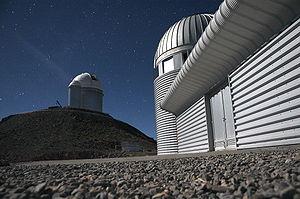
L'observatoire de La Silla est un observatoire astronomique situé à La Silla au nord du Chili près de la ville de La Serena. C'est le premier observatoire créé par l'Observatoire européen austral organisation de recherche fédérant la plupart des pays d'Europe. Les premiers instruments y sont déployés en 1969. Les plus connus sont le télescope de 3,6 mètres et le New Technology Telescope de 3,58 m qui permet la mise au point de l'optique adaptative. De nombreux autres instruments nationaux sont installés sur le site. En 2019 l'ESO continue d'utiliser mais la plupart des 19 télescopes nationaux ne sont plus en service.
Le télescope de 3,6 mètres de l'ESO, géré par l'Observatoire européen austral, est situé à l'observatoire de La Silla au Chili. Il était l'un des plus grands télescopes optiques du monde lors de sa mise en service en 1977, avec un diamètre du miroir primaire de 3,566 m. Il a fait l'objet d'une rénovation en 1999. Il fut un succès technique tant sur le plan optique que scientifique.
Le télescope Leonhard-Euler, aussi nommé télescope suisse de 1,2 mètre Leonhard-Euler ou simplement télescope Euler et surnommé « le Suisse », est un télescope astronomique de 1,2 mètre de diamètre d'ouverture de l'Observatoire de Genève situé à l'Observatoire de La Silla au Chili.